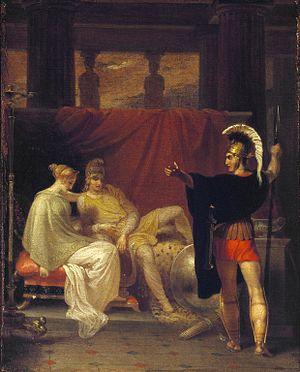
Richard Cook, né en 1784 à Londres et mort le 11 mars 1857 dans la même ville, est un peintre britannique.